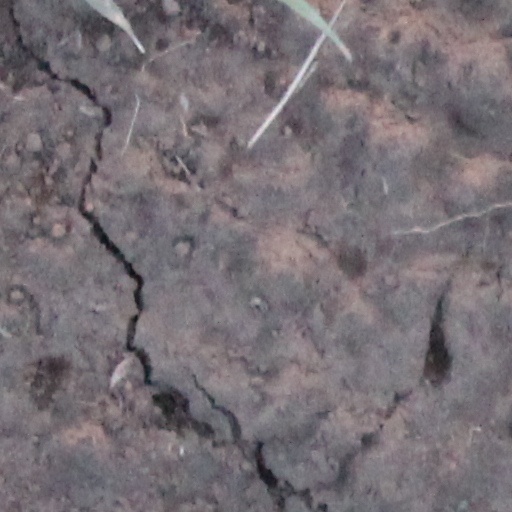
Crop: wheat